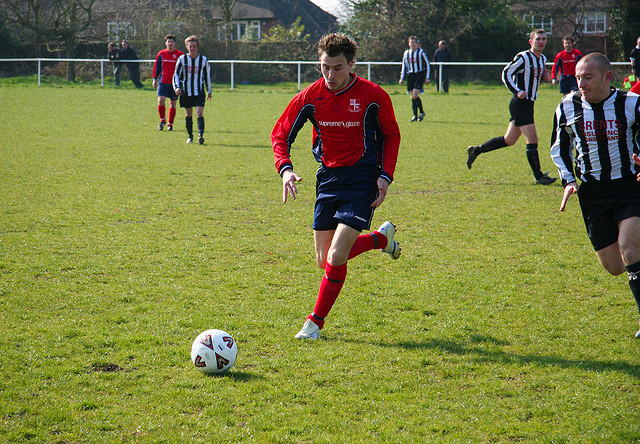
cầu thủ bóng đá áo đỏ đang chạy theo bóng trên sân